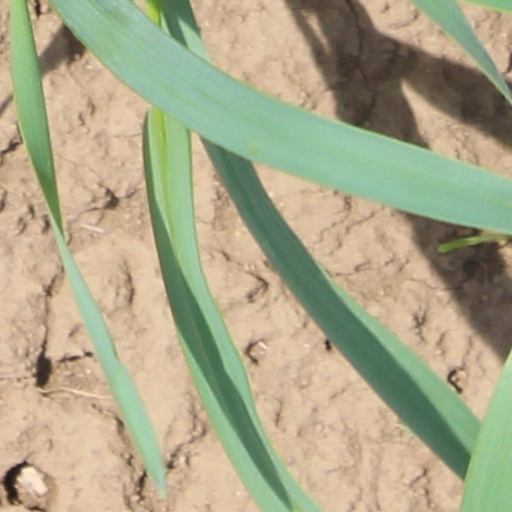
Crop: wheat